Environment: real
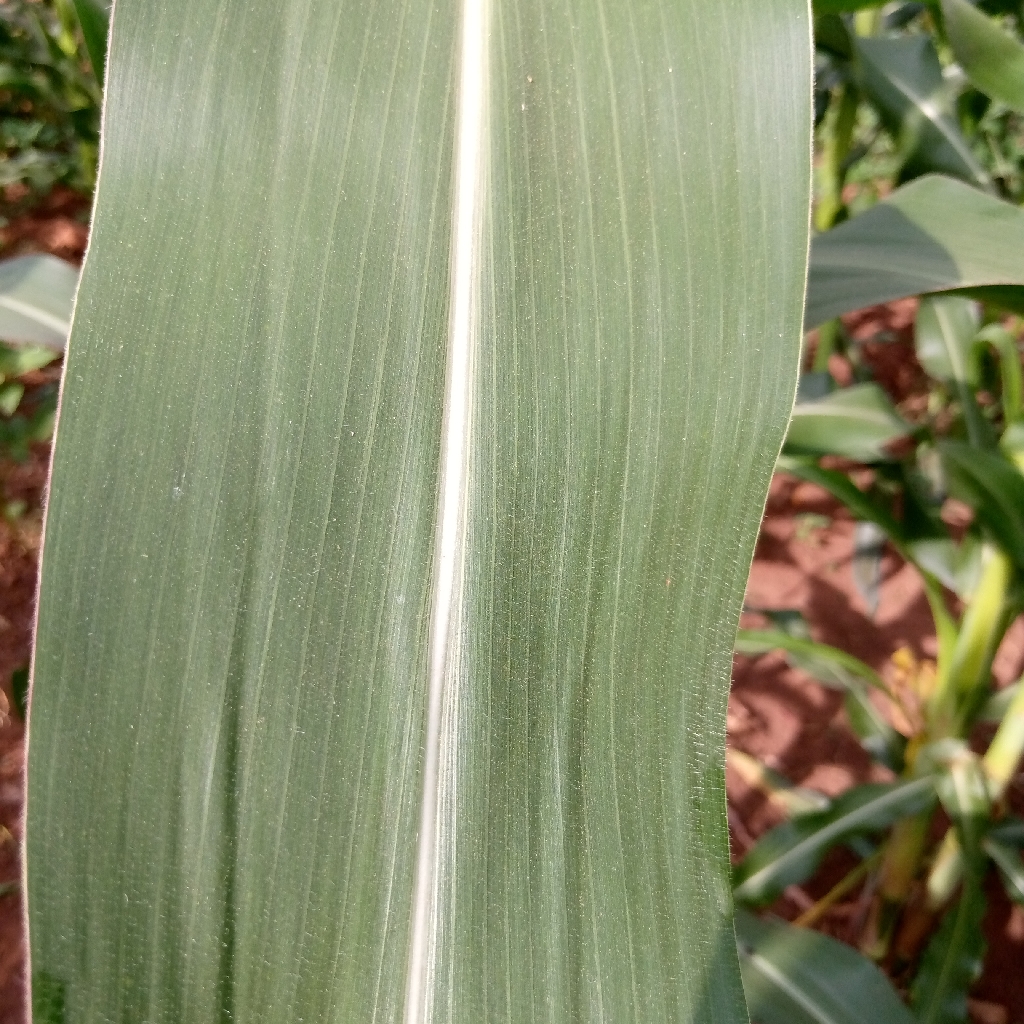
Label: healthy